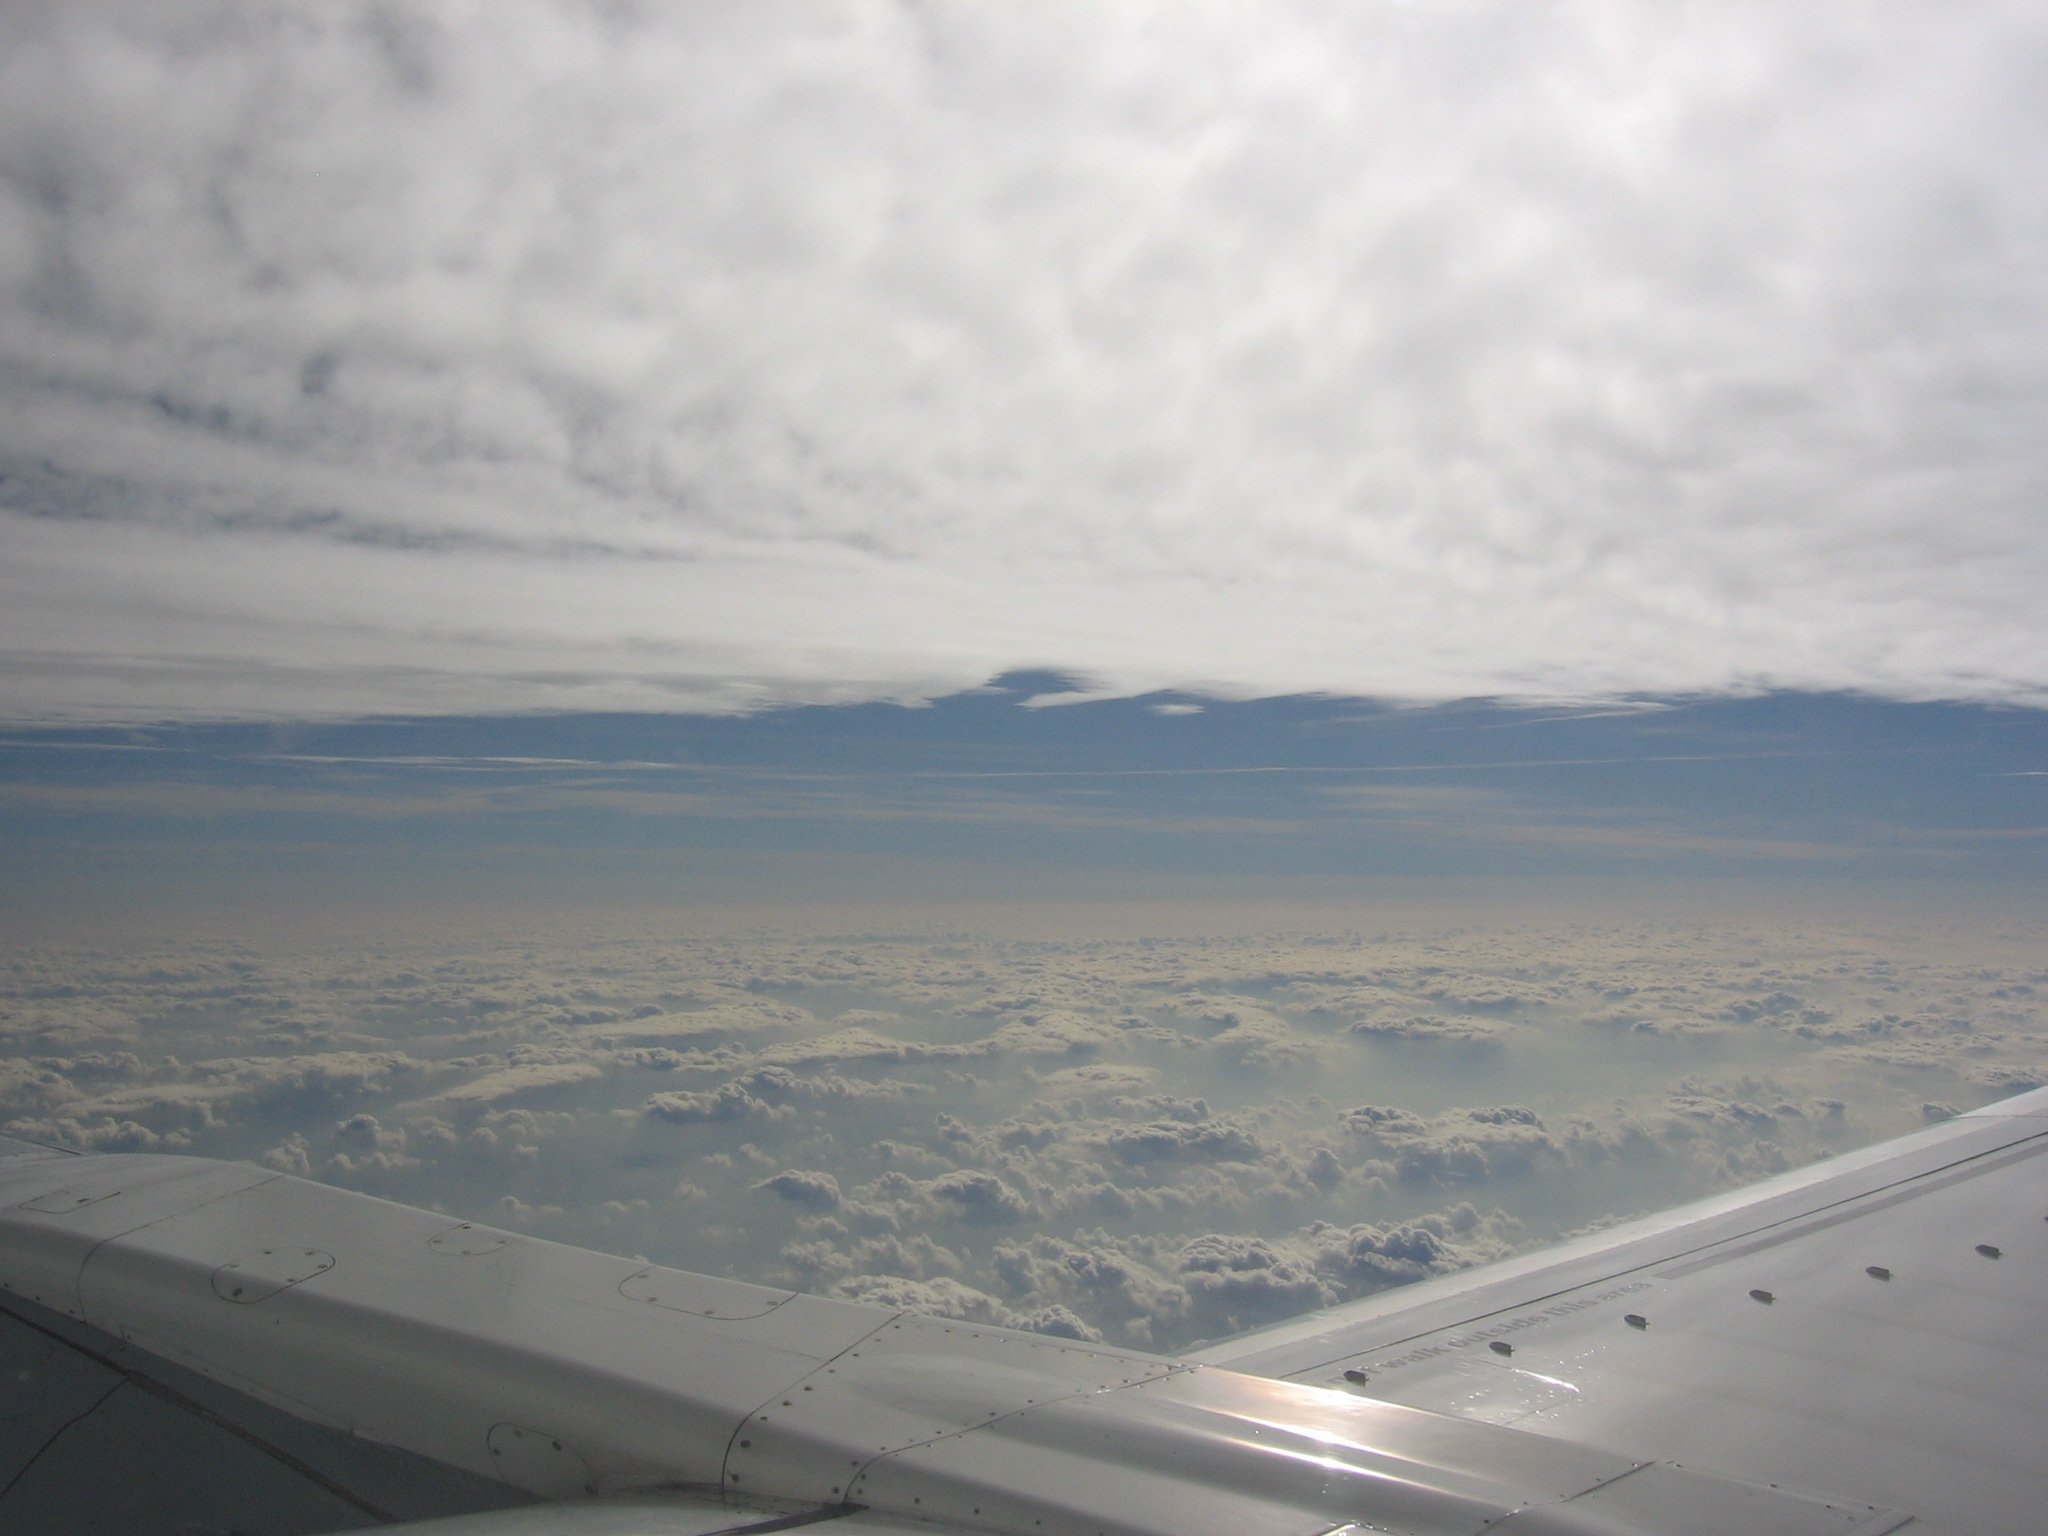
horizon, mountain, snow, wing, cloud, sky, fly, airplane, aircraft, aviation, flight, plain, clouds, aerial photography, meteorological phenomenon, atmosphere of earth